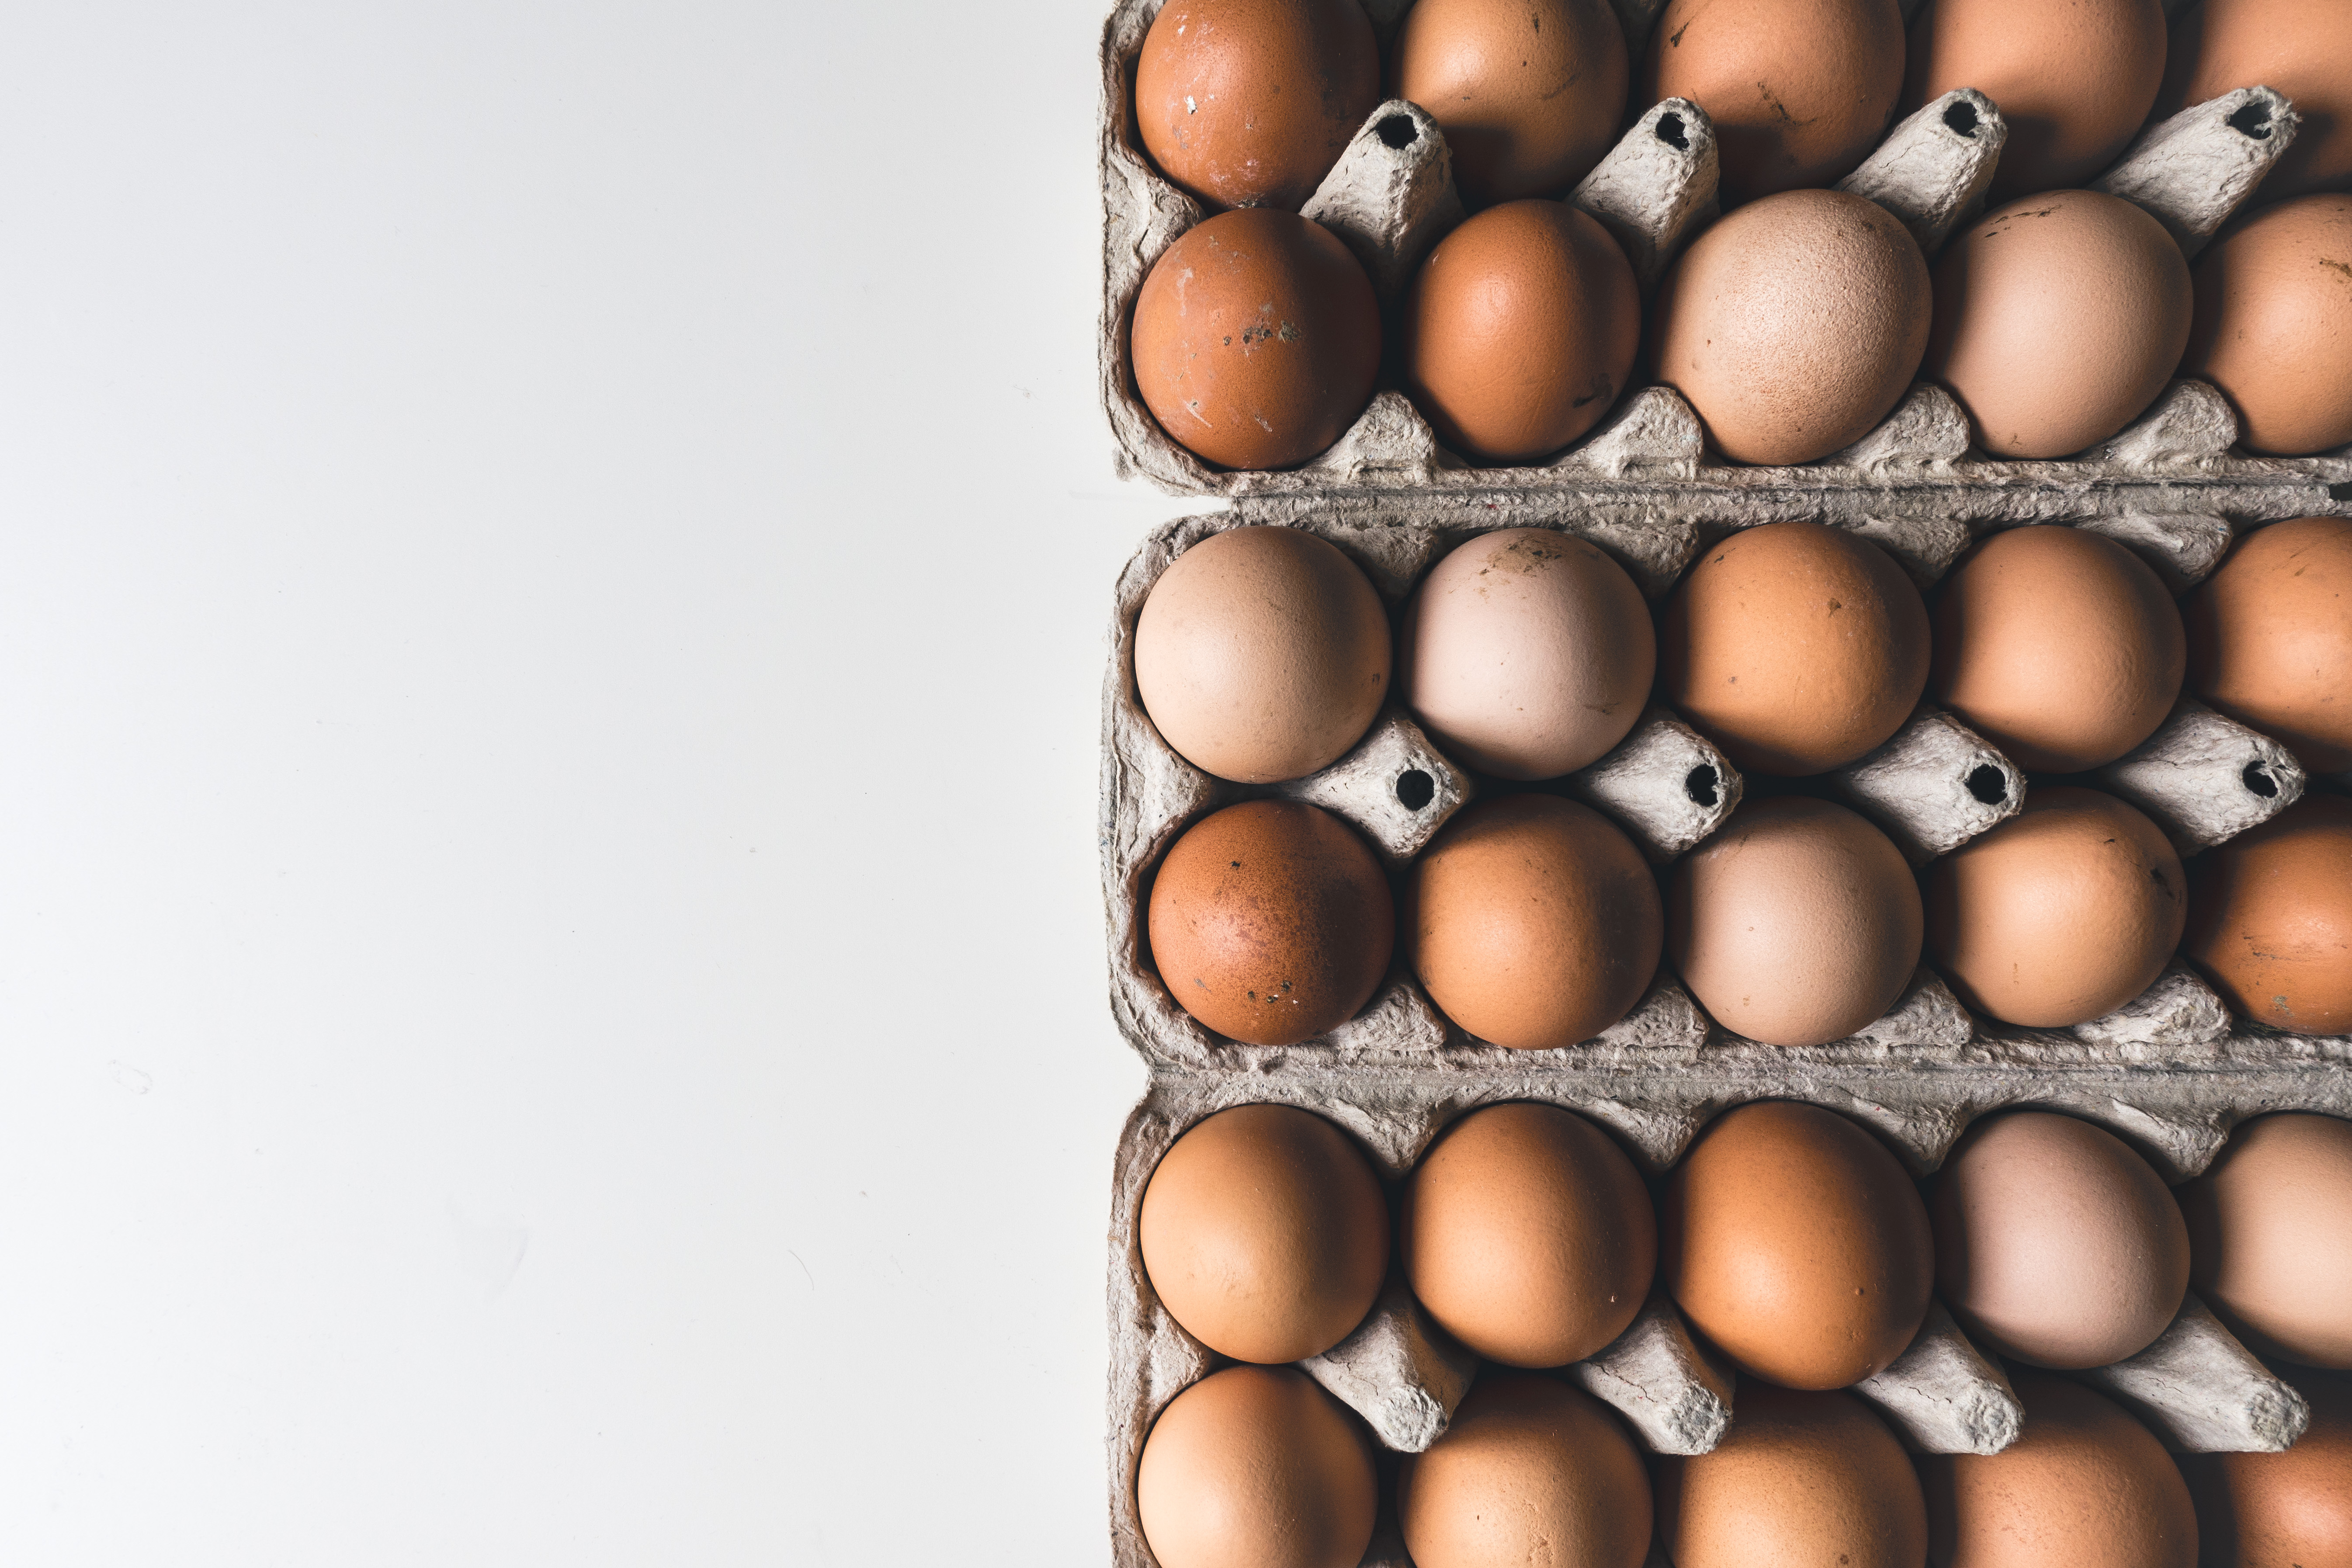
egg, food, tea egg